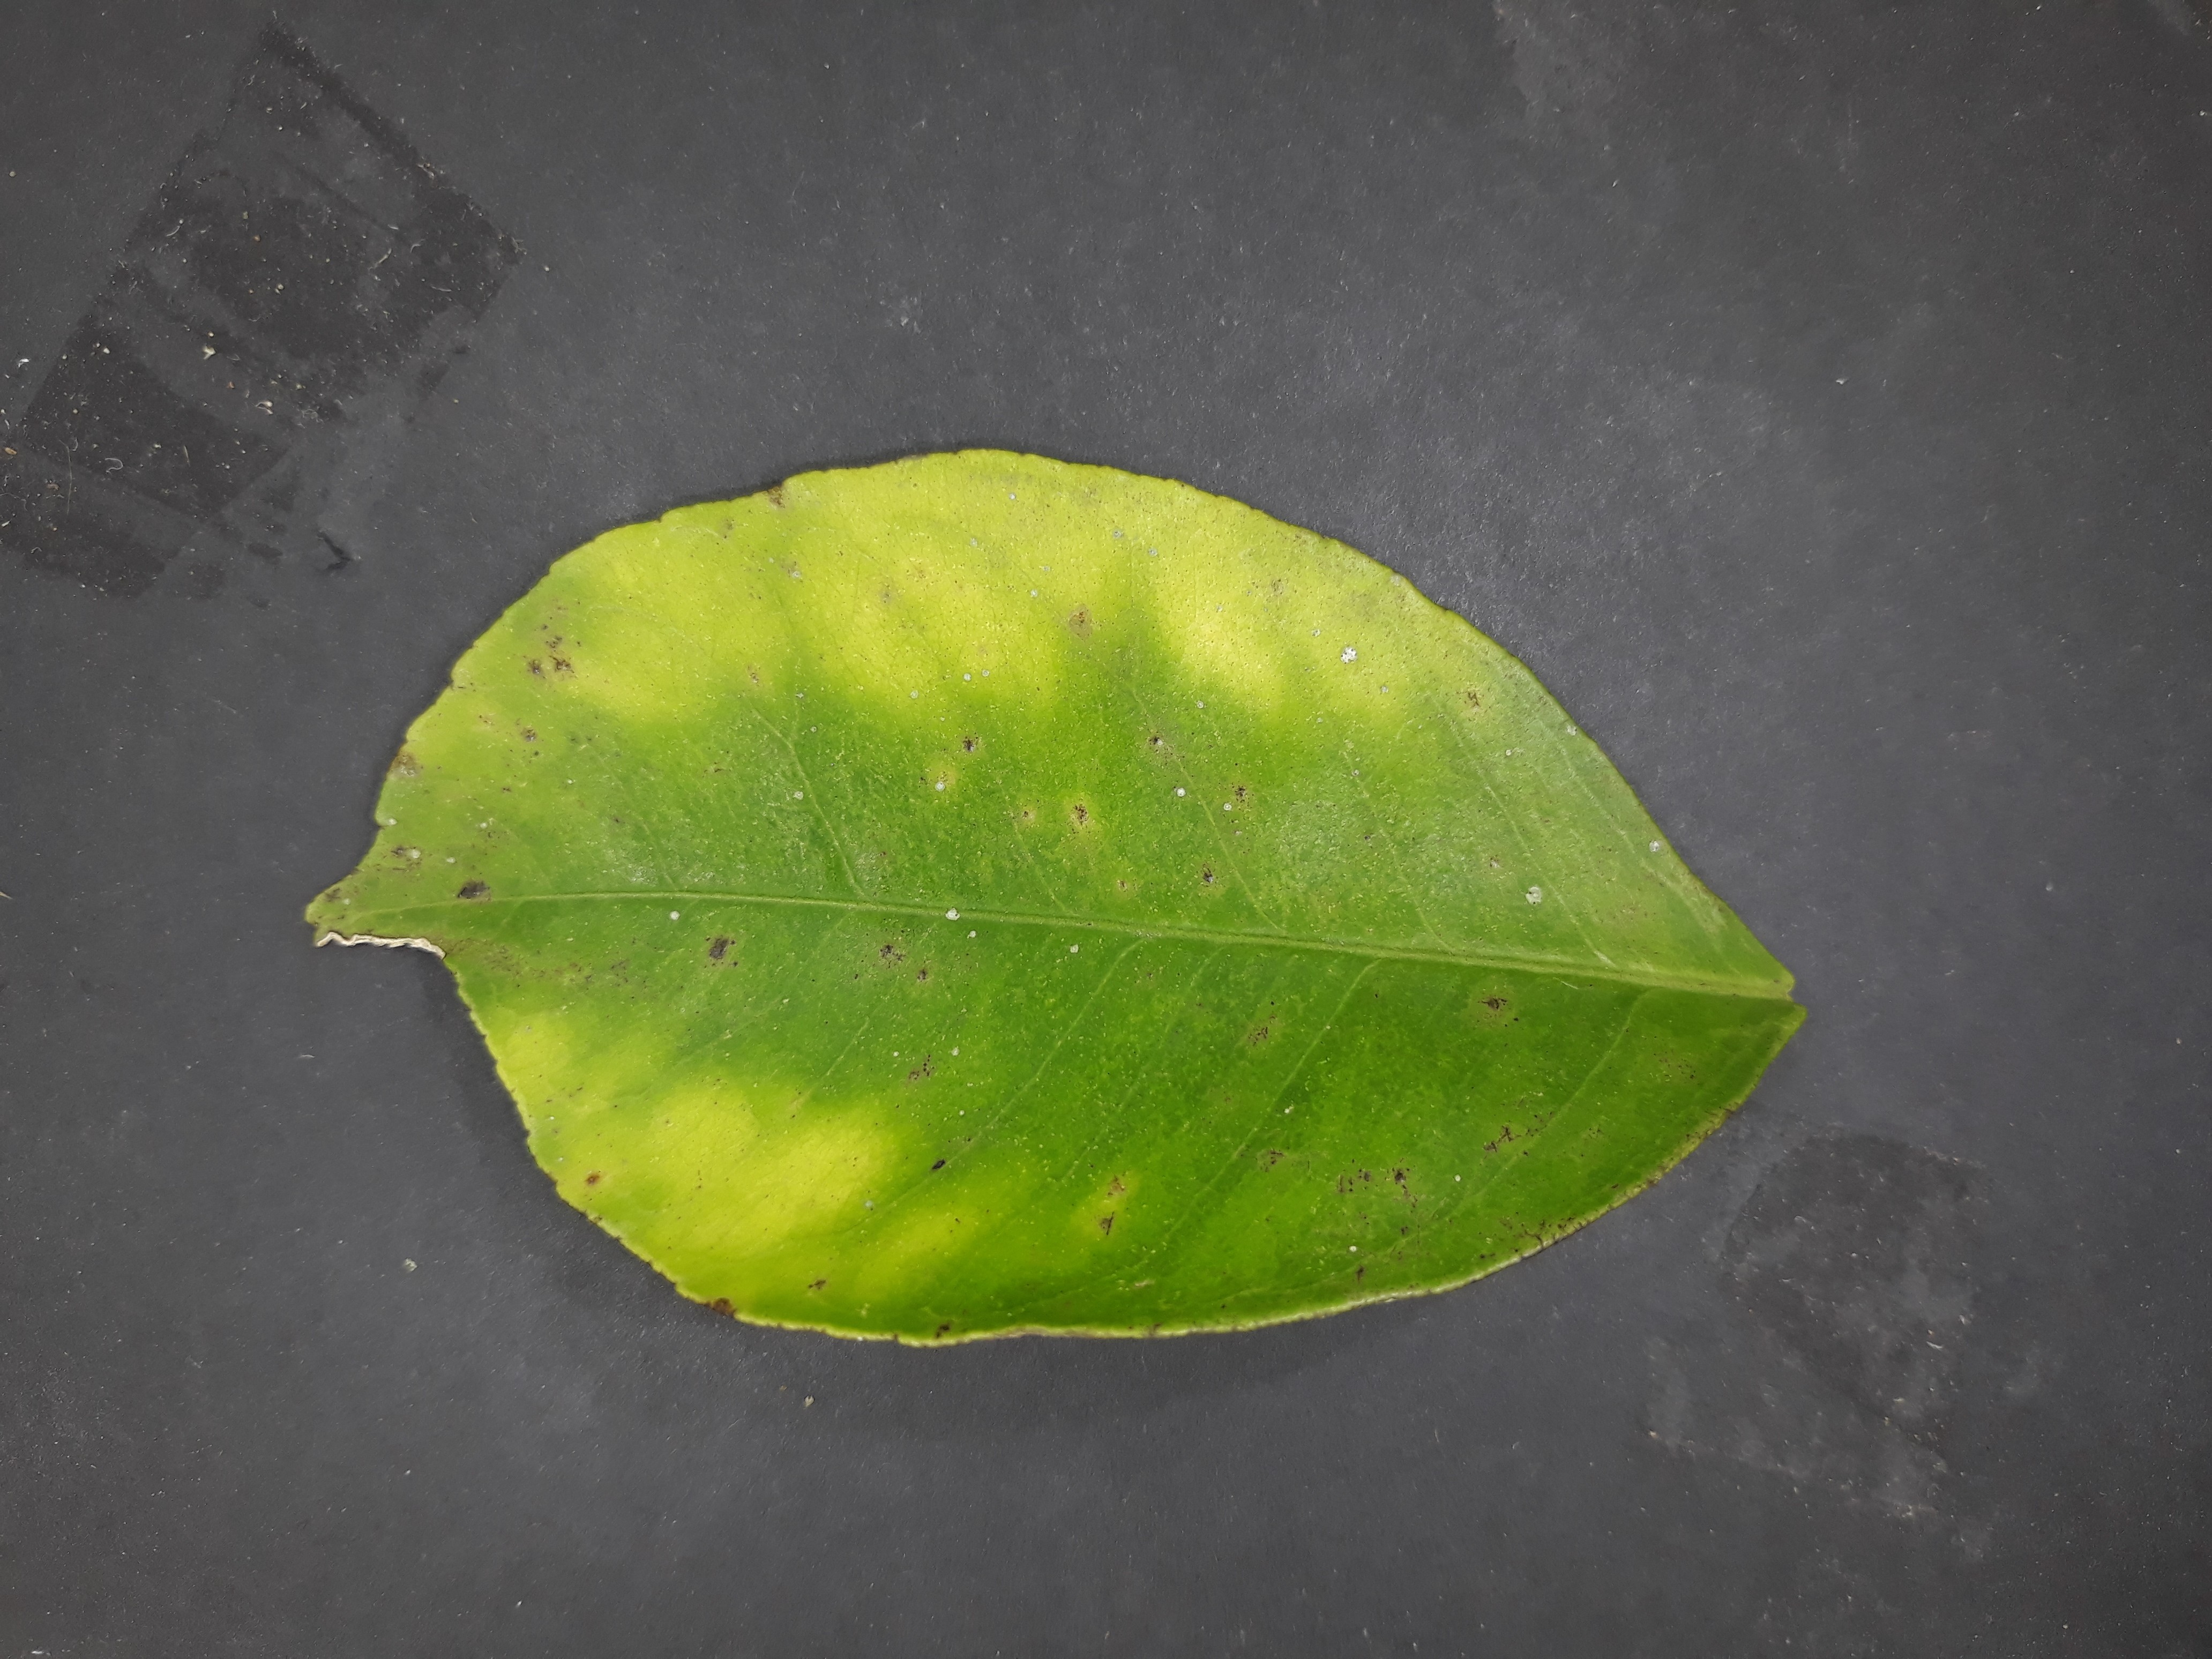
Label: Magnesium deficiency (Mg)